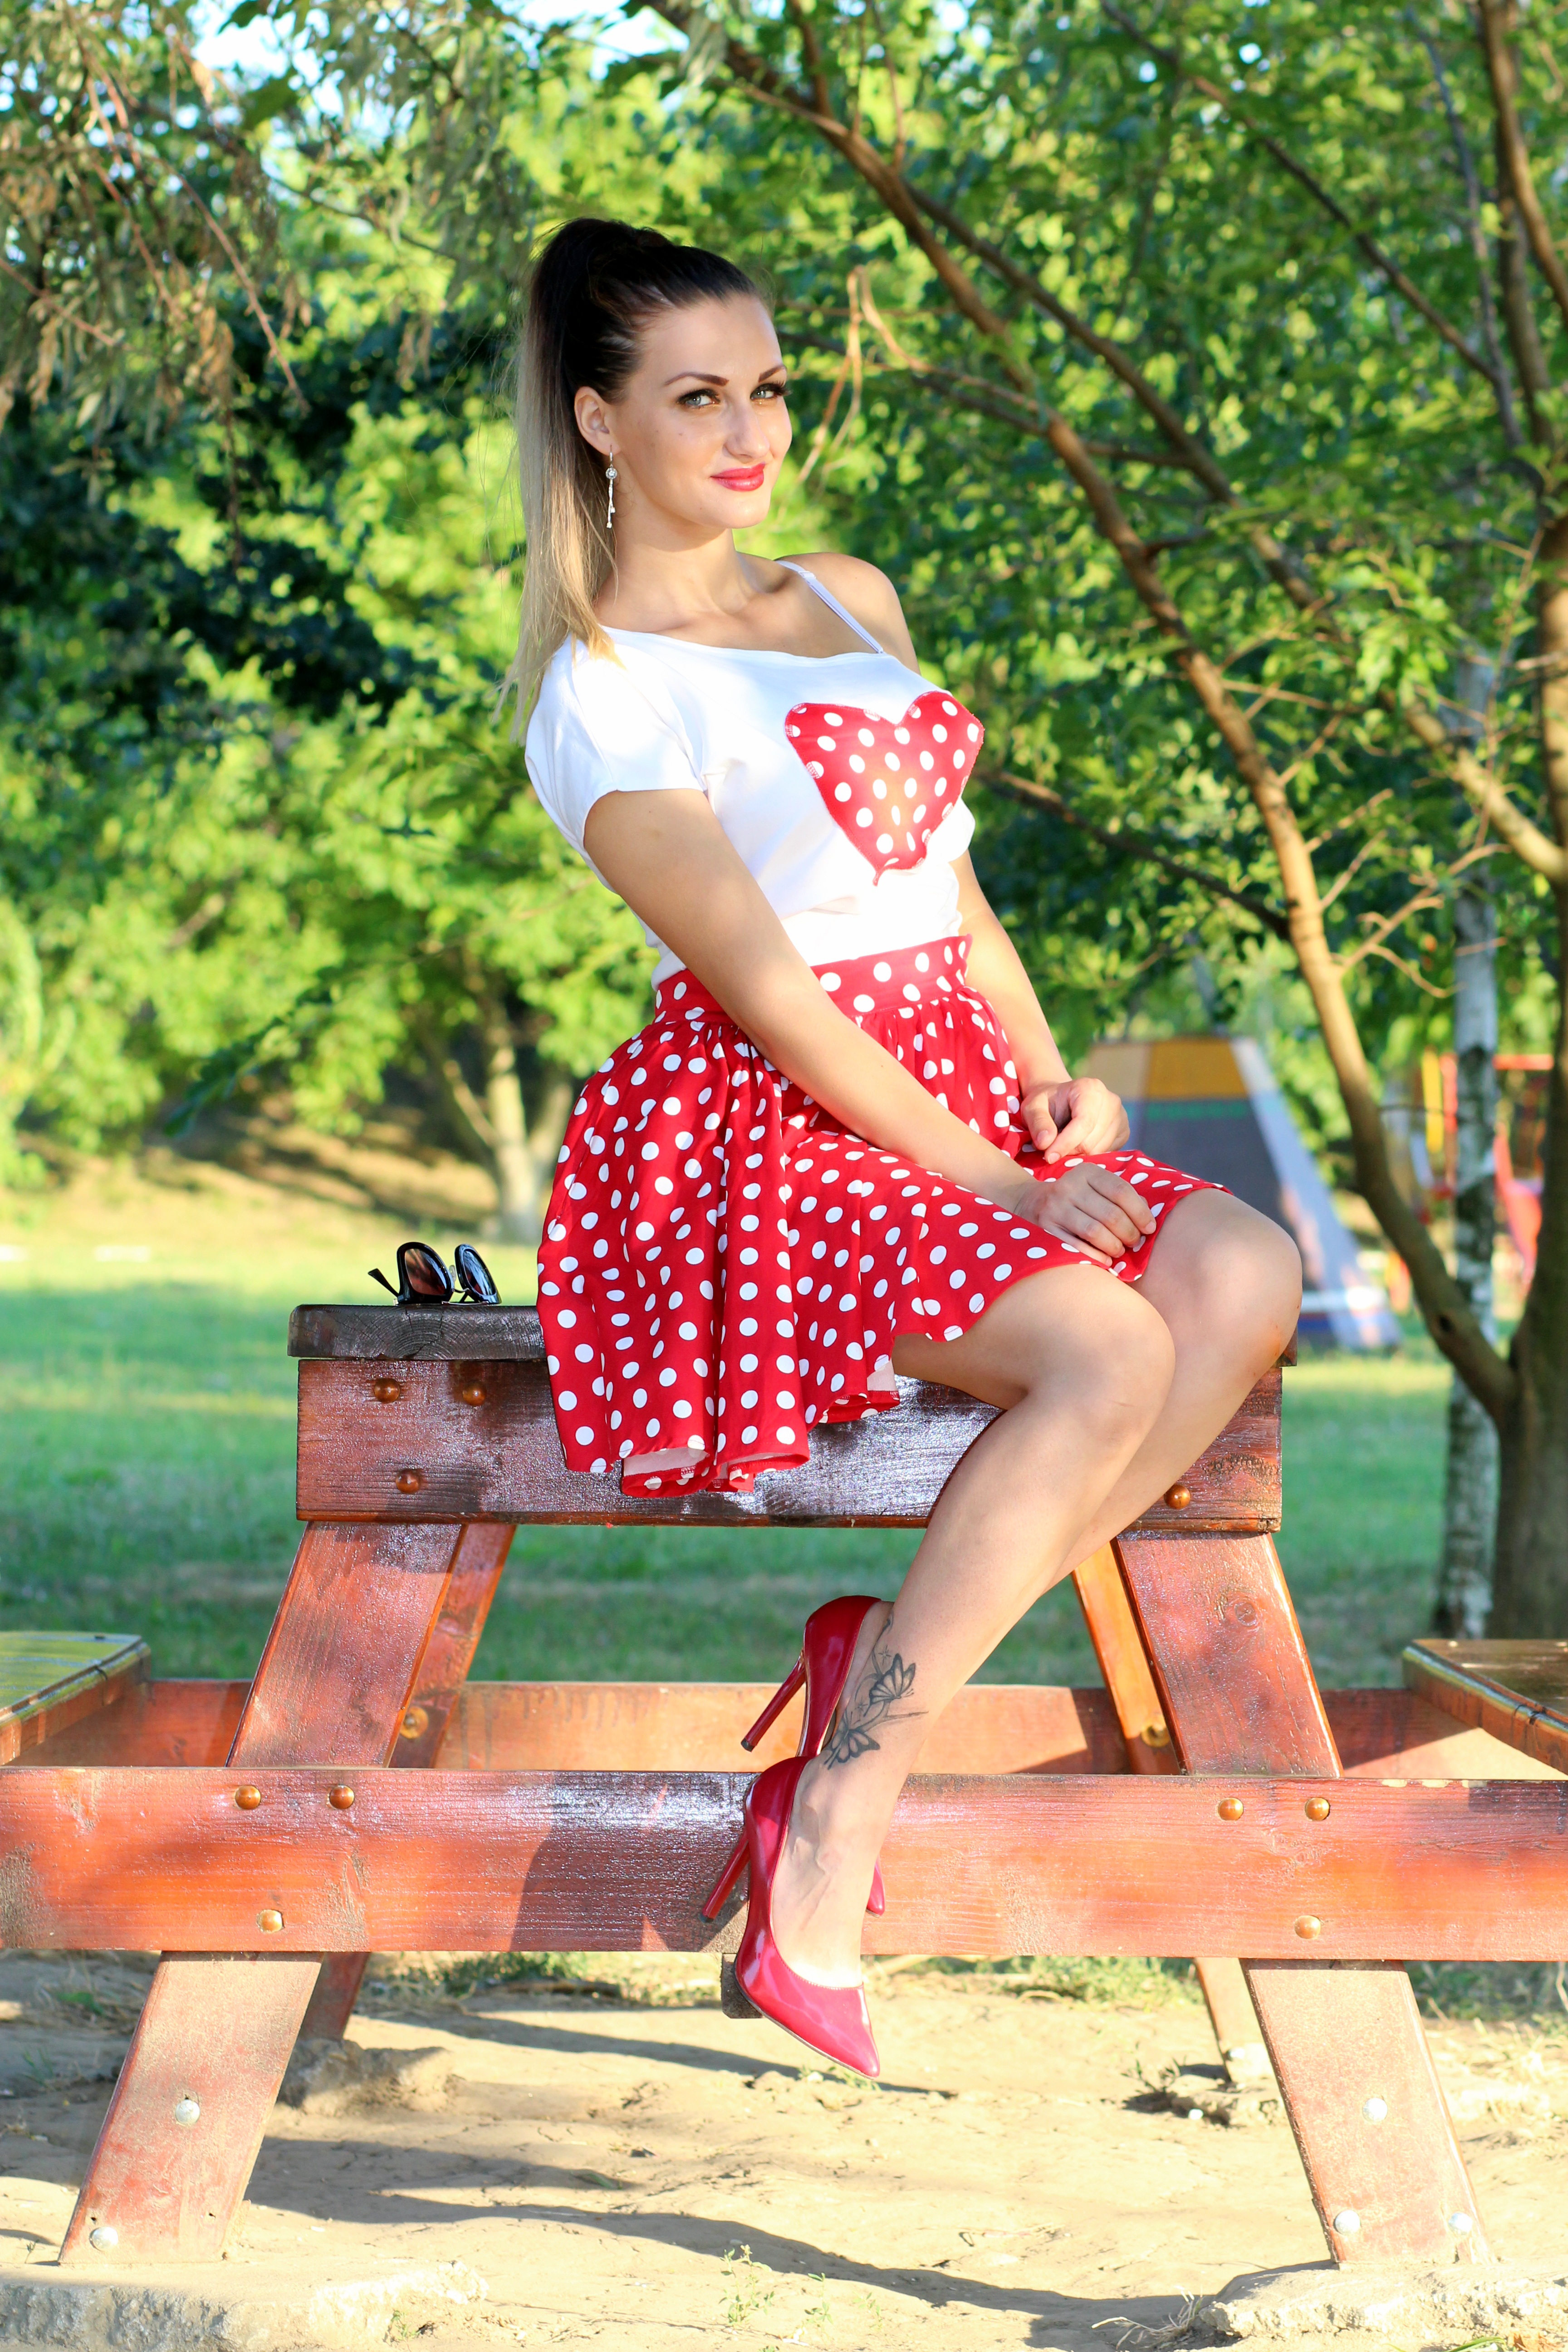
person, girl, woman, urban, leg, heart, model, sitting, fashion, clothing, lady, human body, dress, heels, beauty, seductive, abdomen, photo shoot, pin up girl, human positions, art model